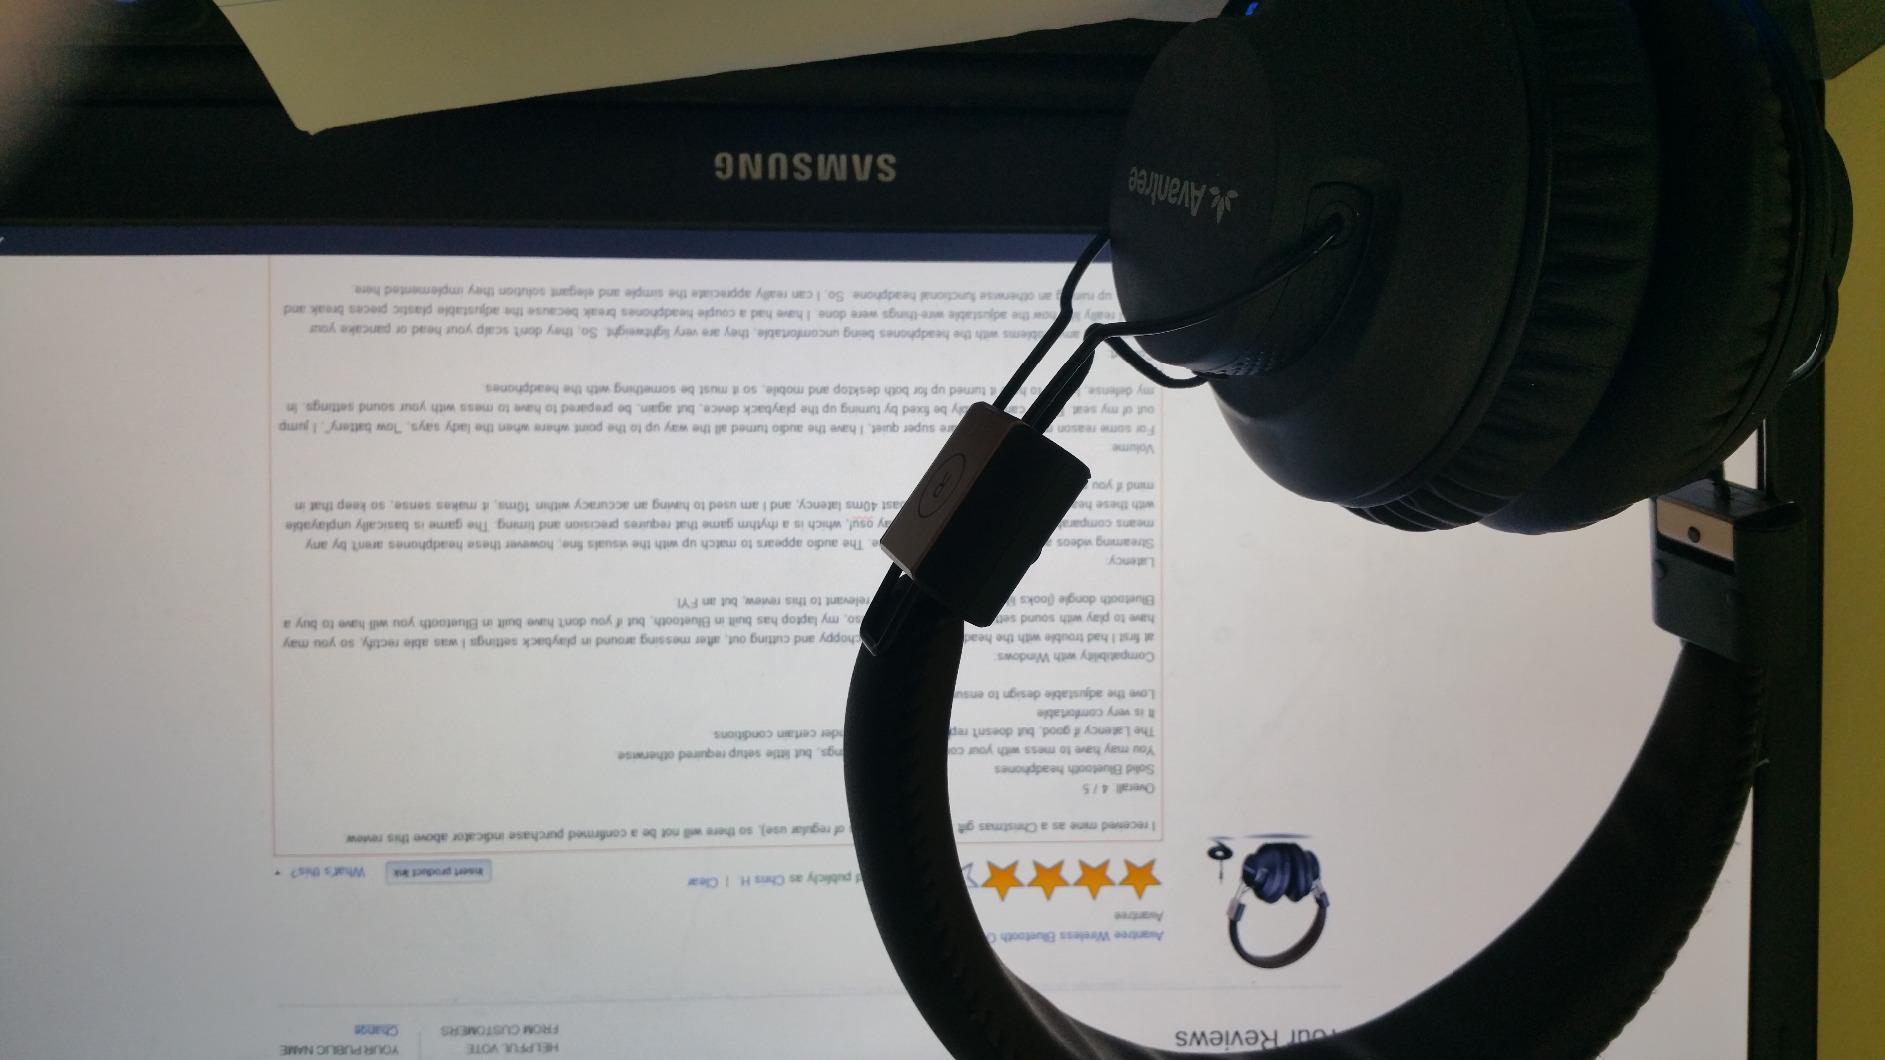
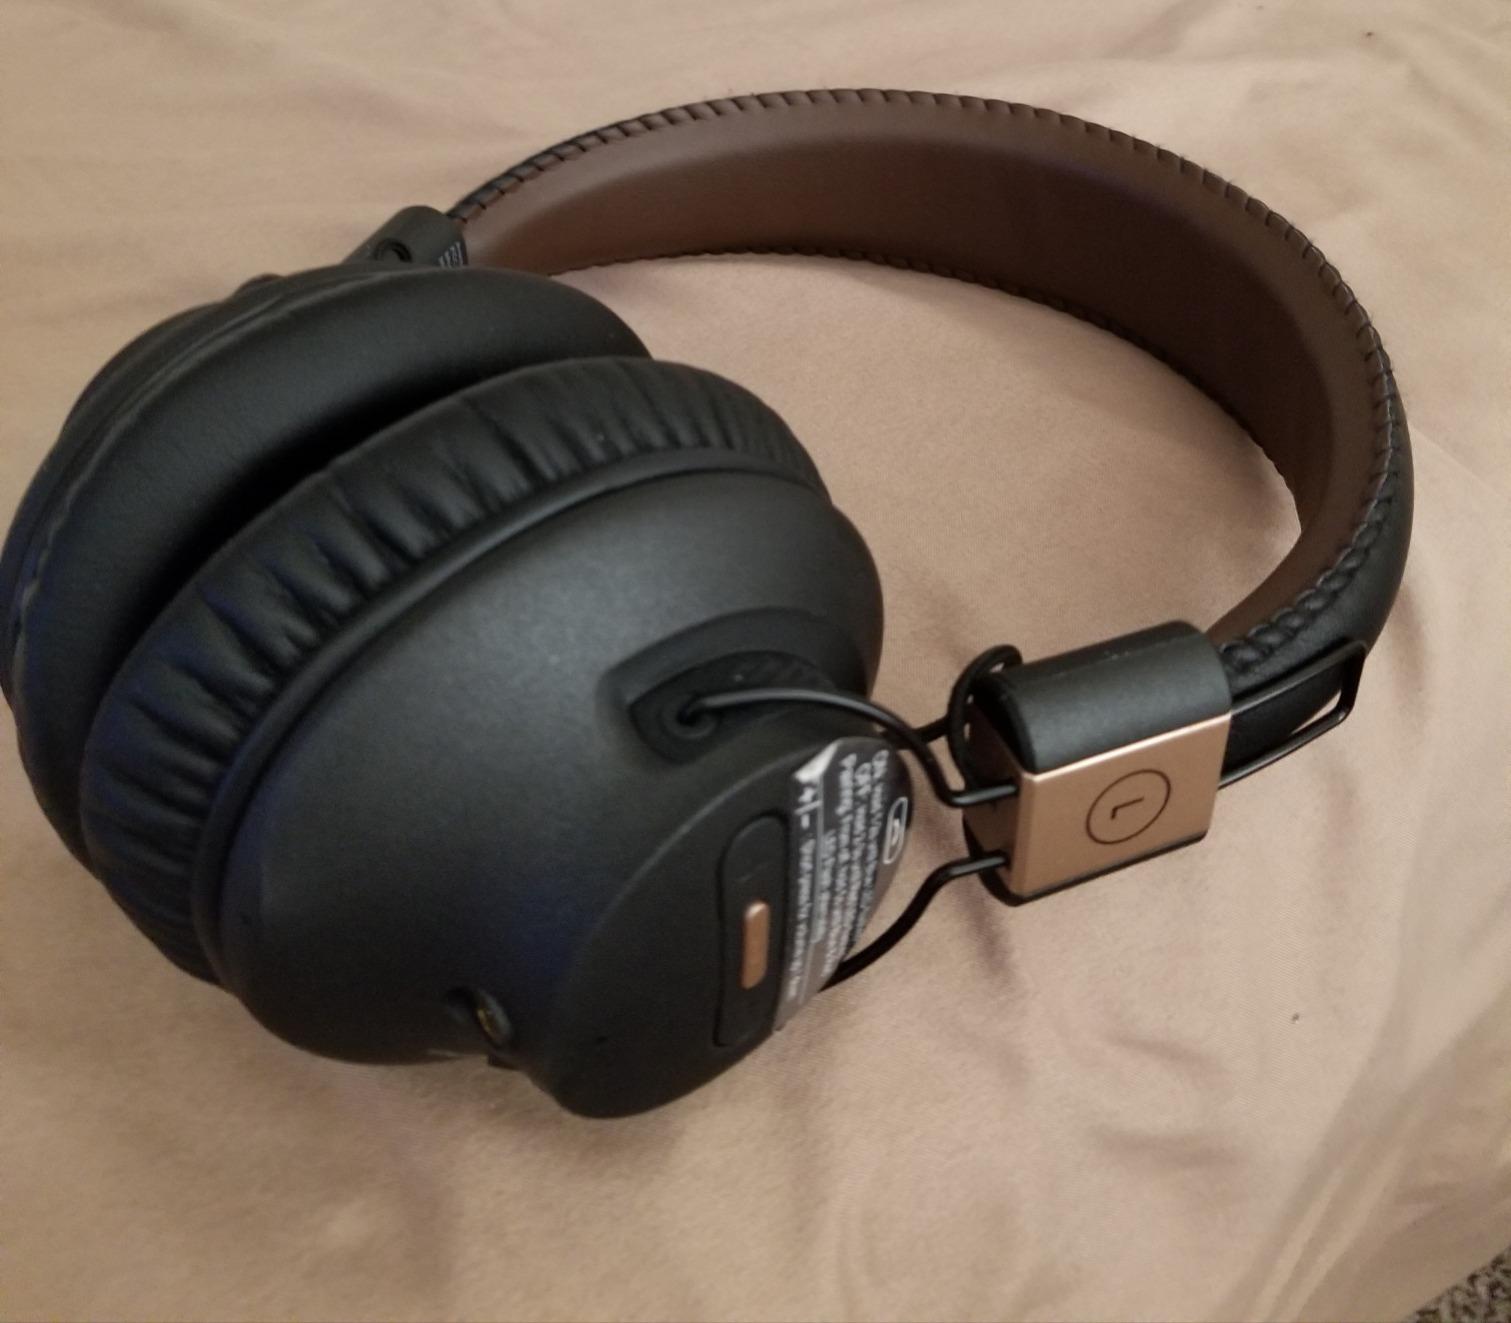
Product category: headphones
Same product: yes